Other Minds: The Octopus, the Sea, and the Deep Origins of Consciousness

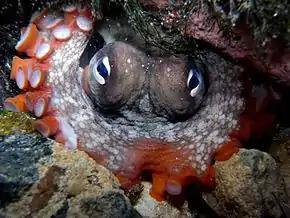
"Octopus tetricus", the species found at "Octopolis"

He describes many encounters with octopuses during dives in the shallow waters off Australia, especially in a favoured place that he names "Octopolis", where many of the animals gather. He notes that octopuses are inquisitive, observant, even friendly, but the architecture of their nervous systems is entirely different from the vertebrate plan. The octopus's intelligence is distributed throughout its body: there are almost twice as many nerve cells in their eight muscular arms as in their brain.